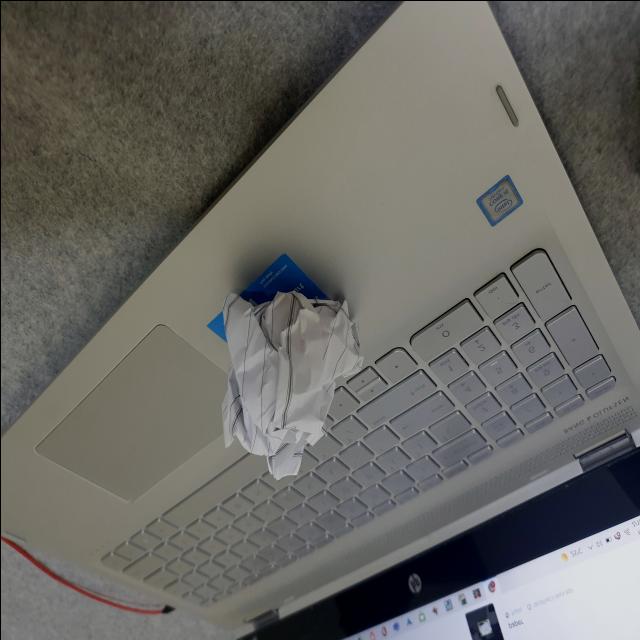
Label: tissues